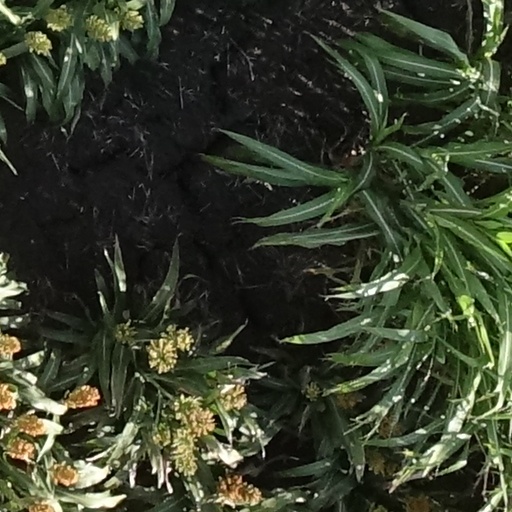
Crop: sorghum